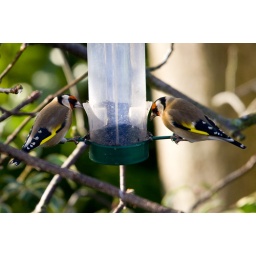
I tried photographing the Finches in the tree outside my window again, with much better results than my first attempt.